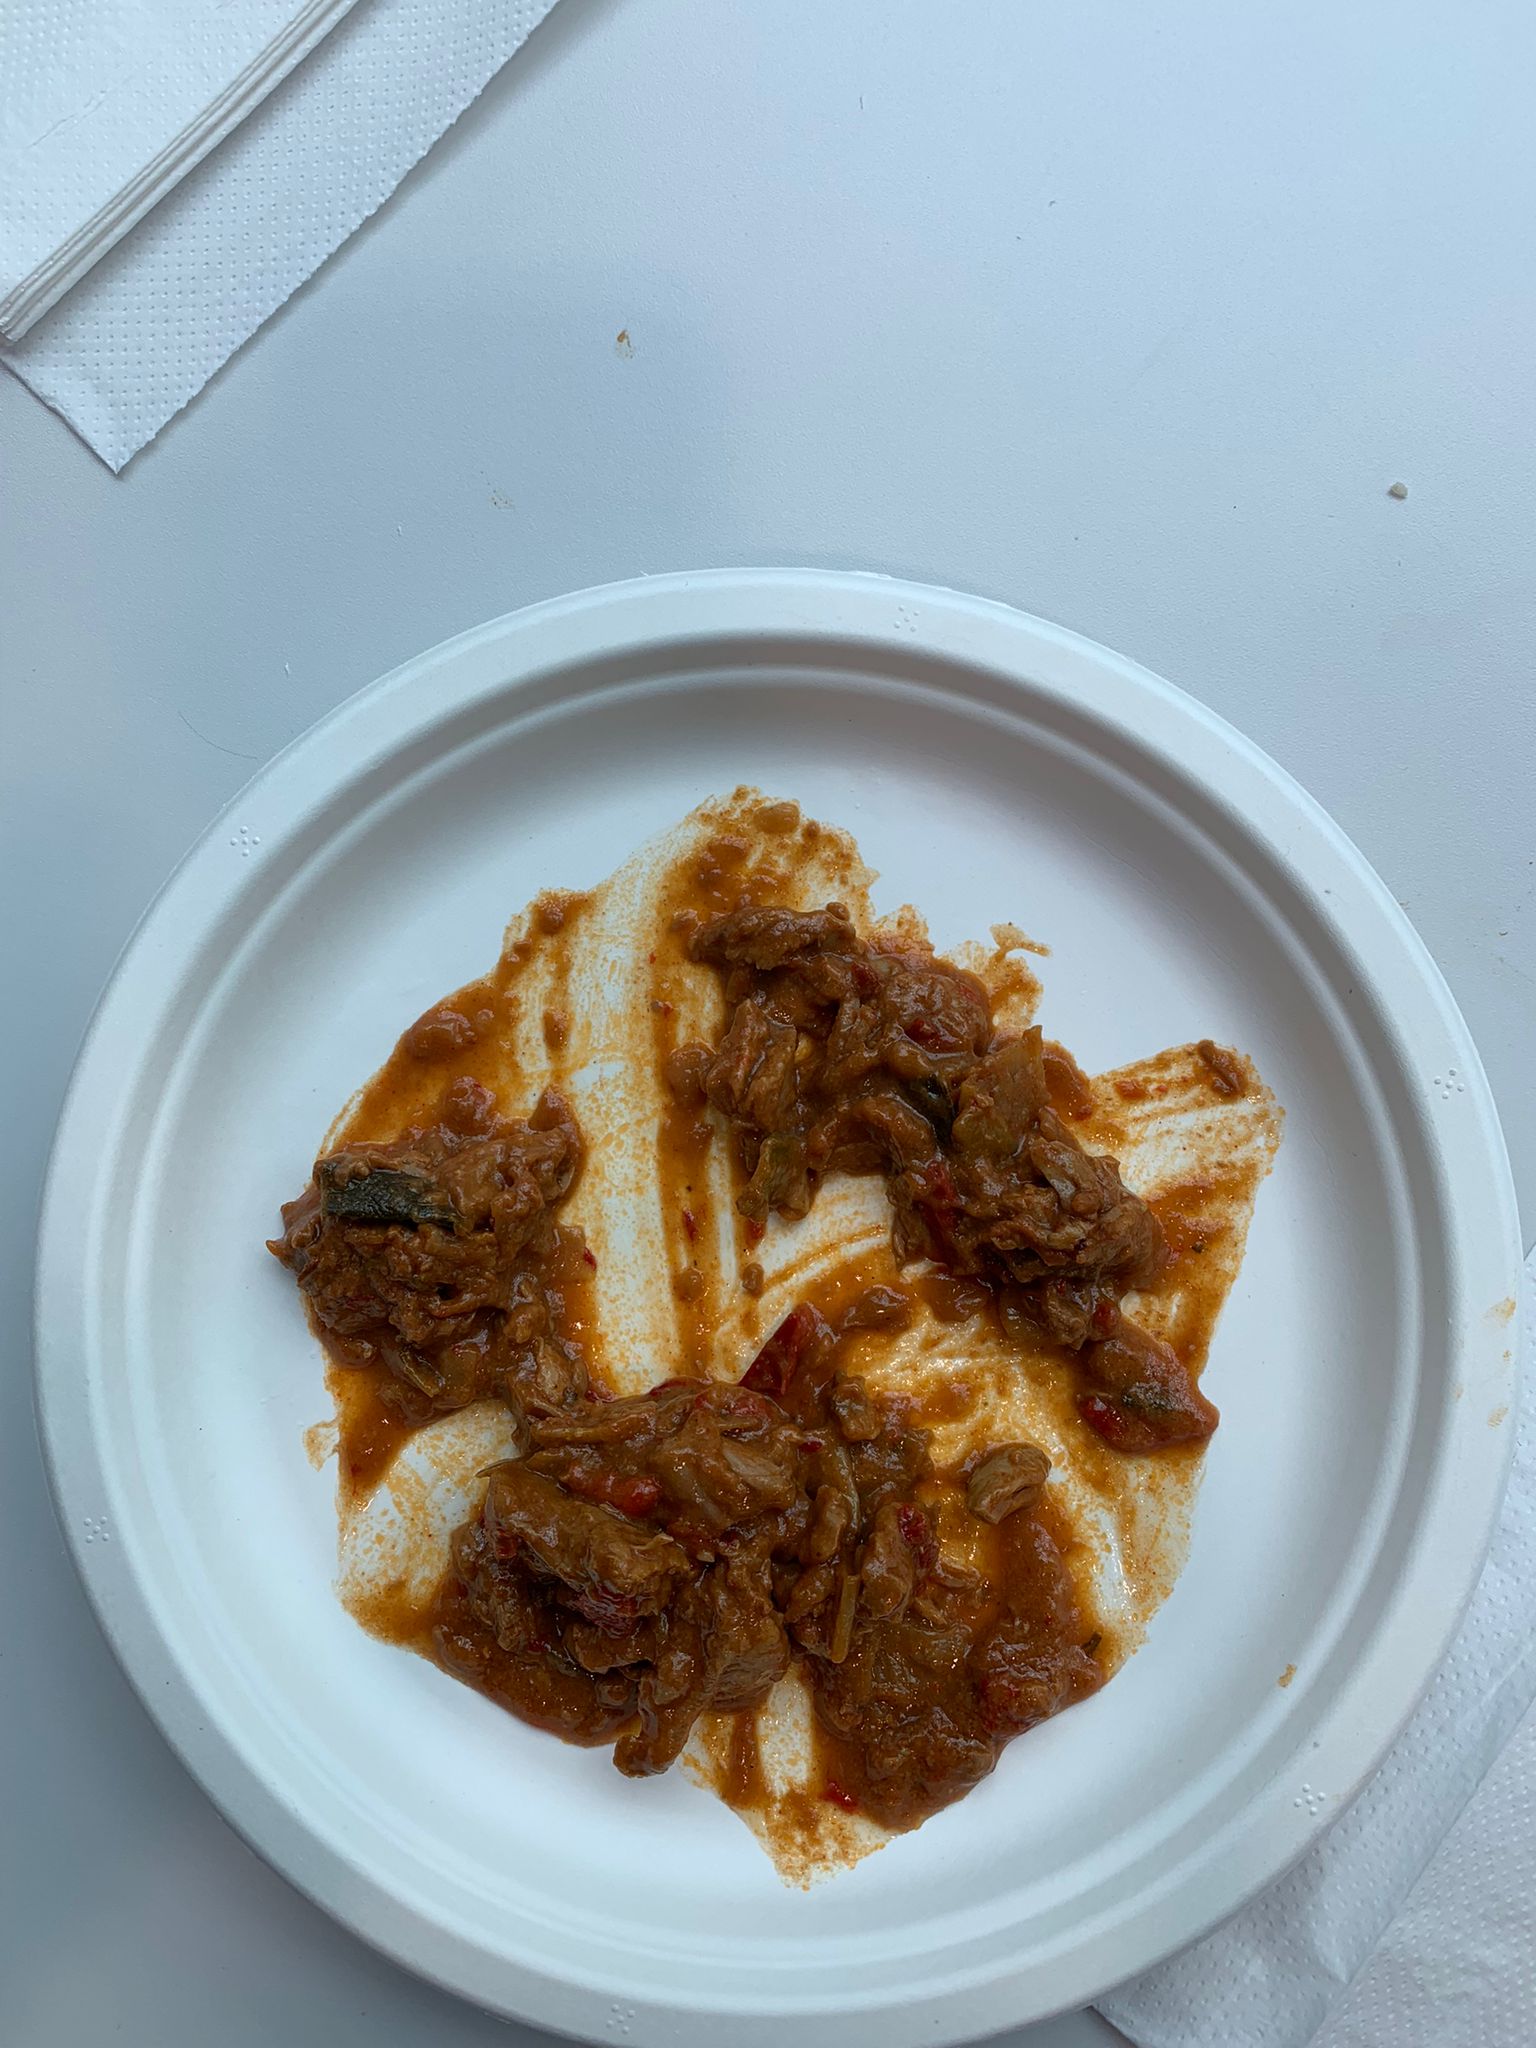
Ingredients: goulash